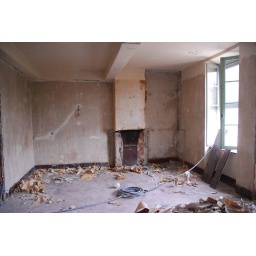
57 - Removing the wall paper in the sitting room